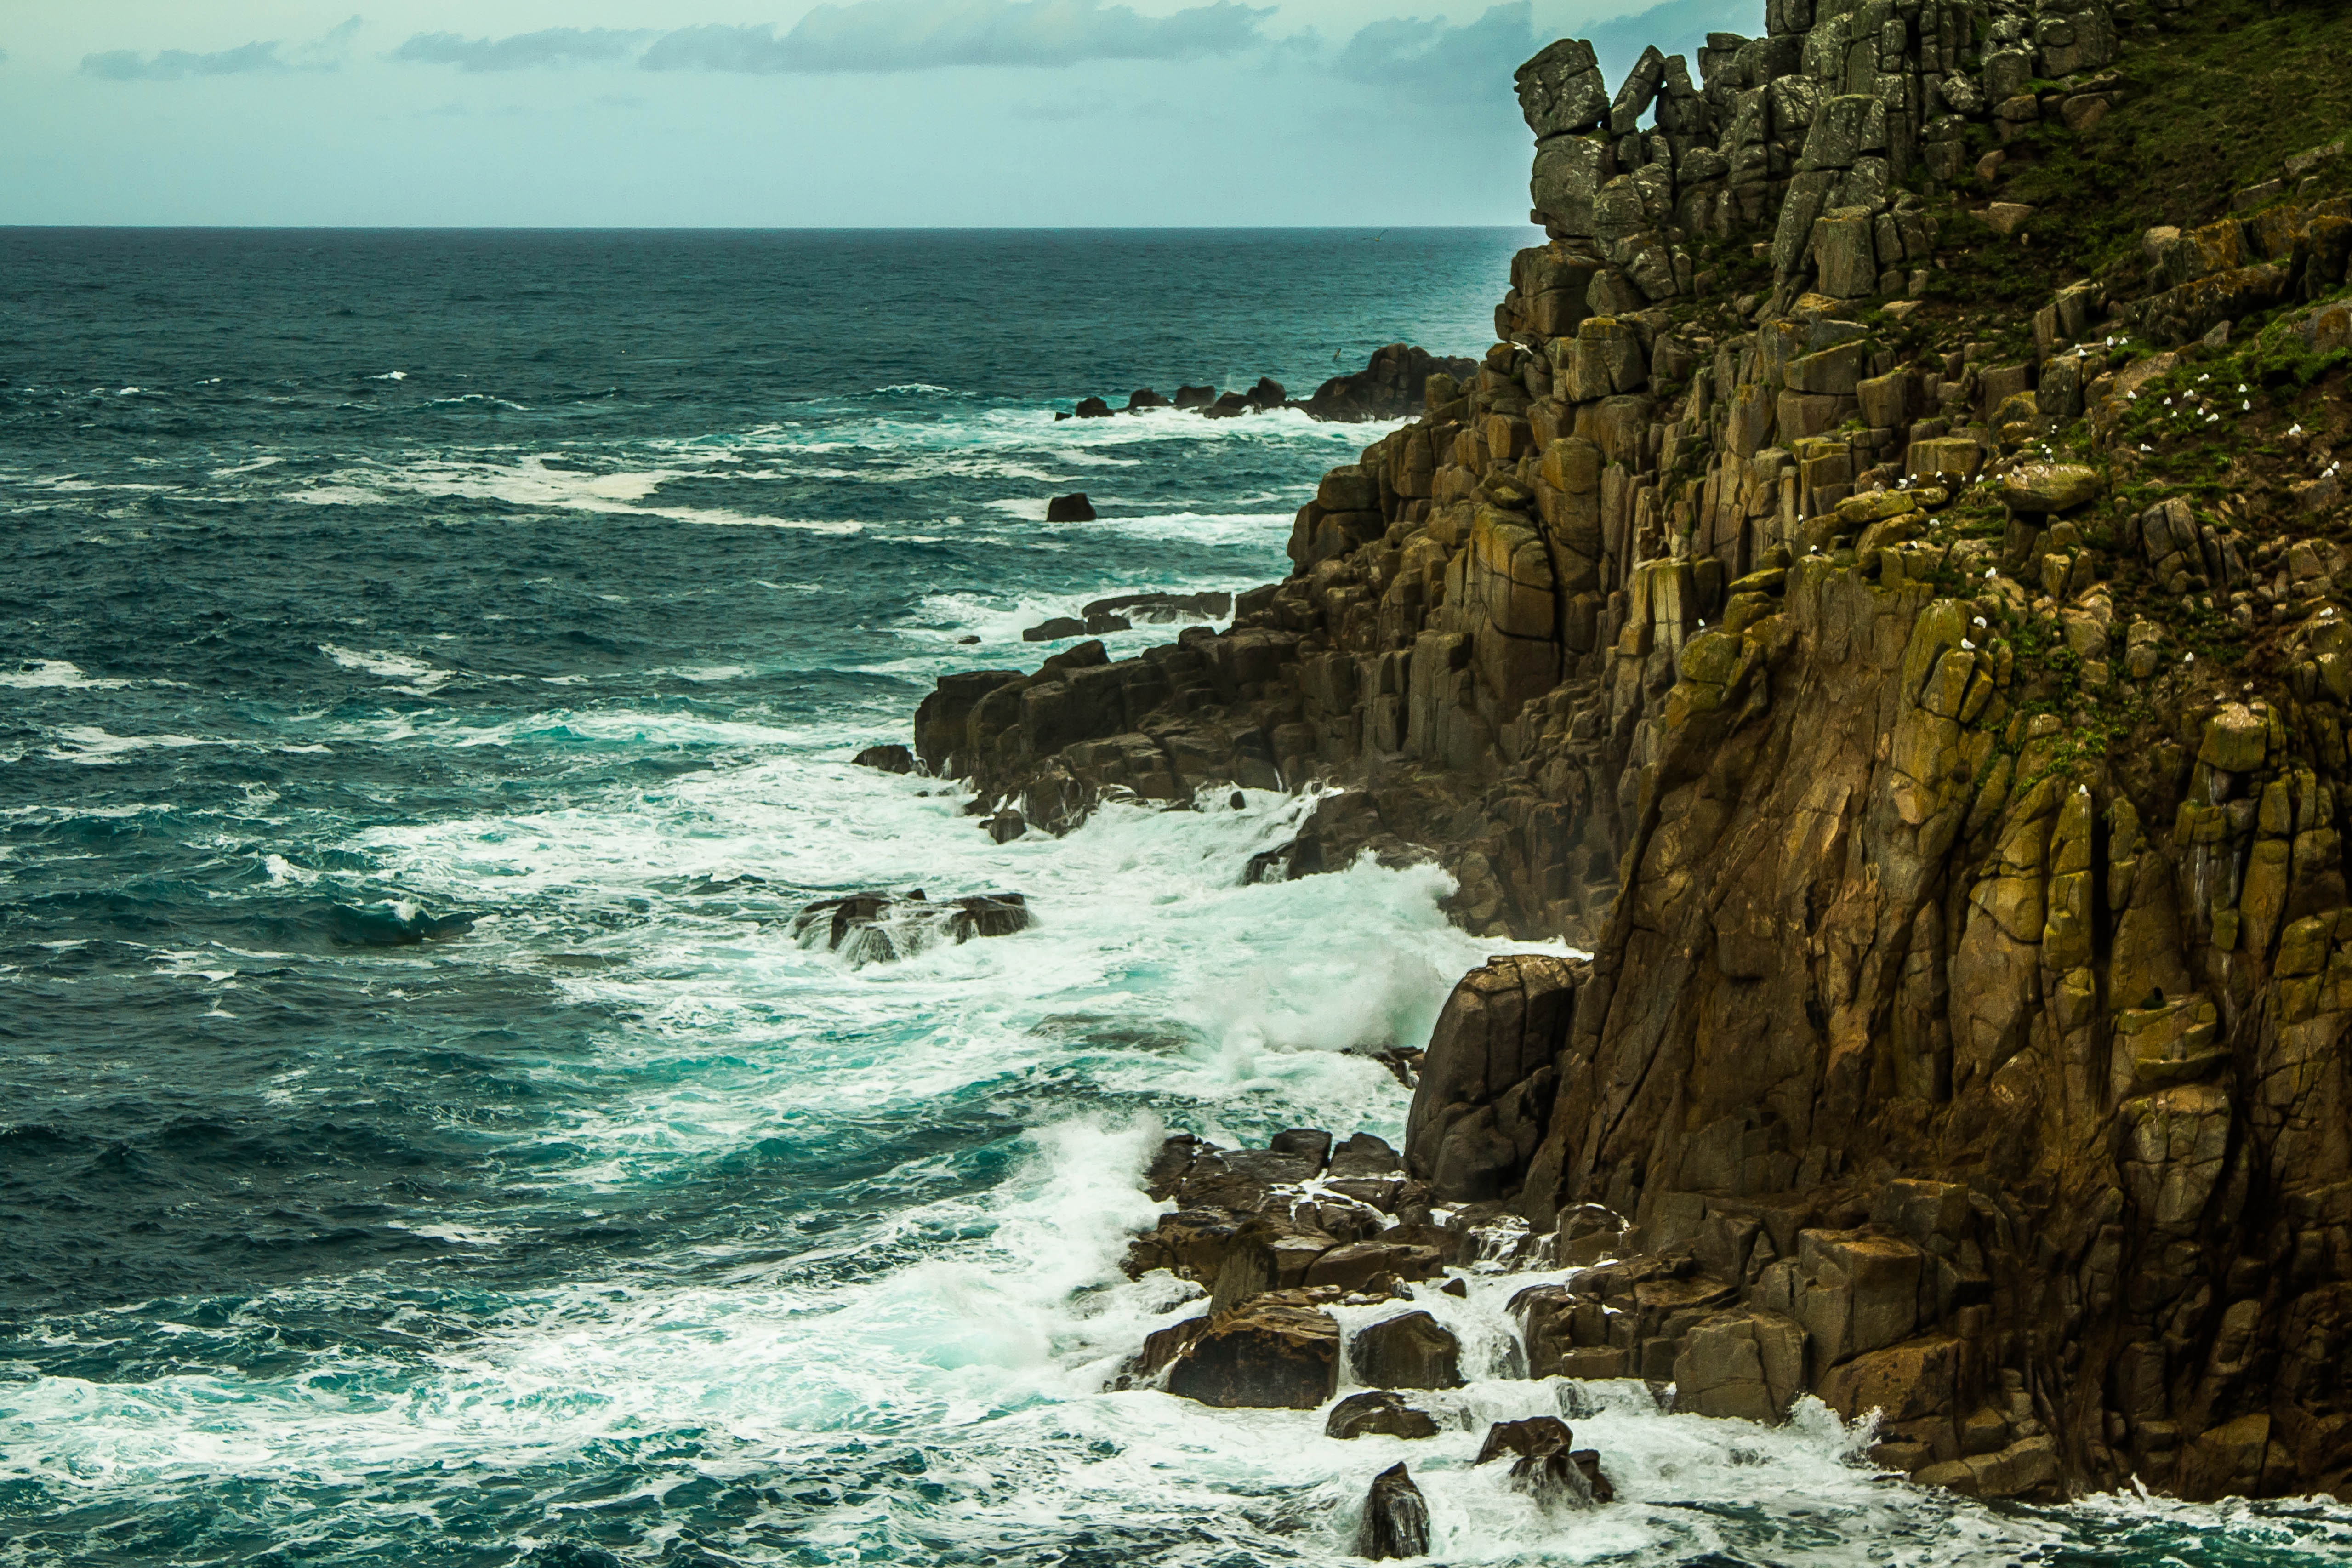
beach, sea, coast, water, rock, ocean, shore, wave, cliff, cove, bay, terrain, material, body of water, cornwall, cape, land's end, wind wave